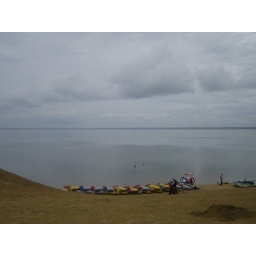
A lake with water like in the Dead Sea - you cannot swim, you can only lie on the surface